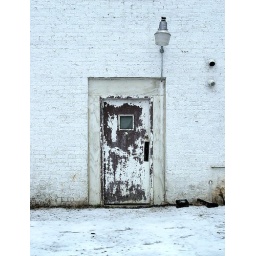
white door in snow